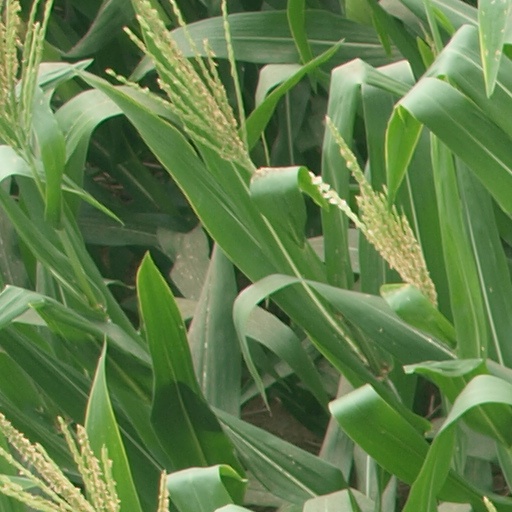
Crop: maize; corn